Sakakibara-Onsenguchi Station

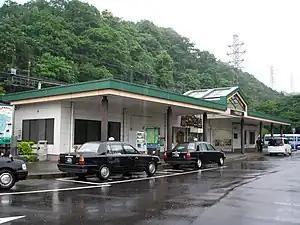
Sakakibara-Onsenguchi Station

Sakakibara-Onsenguchi Station is served by the Osaka Line, and is located 95.4 rail kilometers from the starting point of the line at Ōsaka Uehommachi Station.